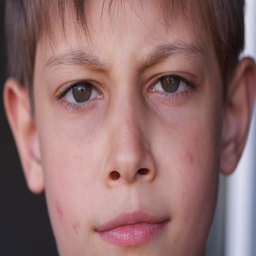
a portrait of a boy